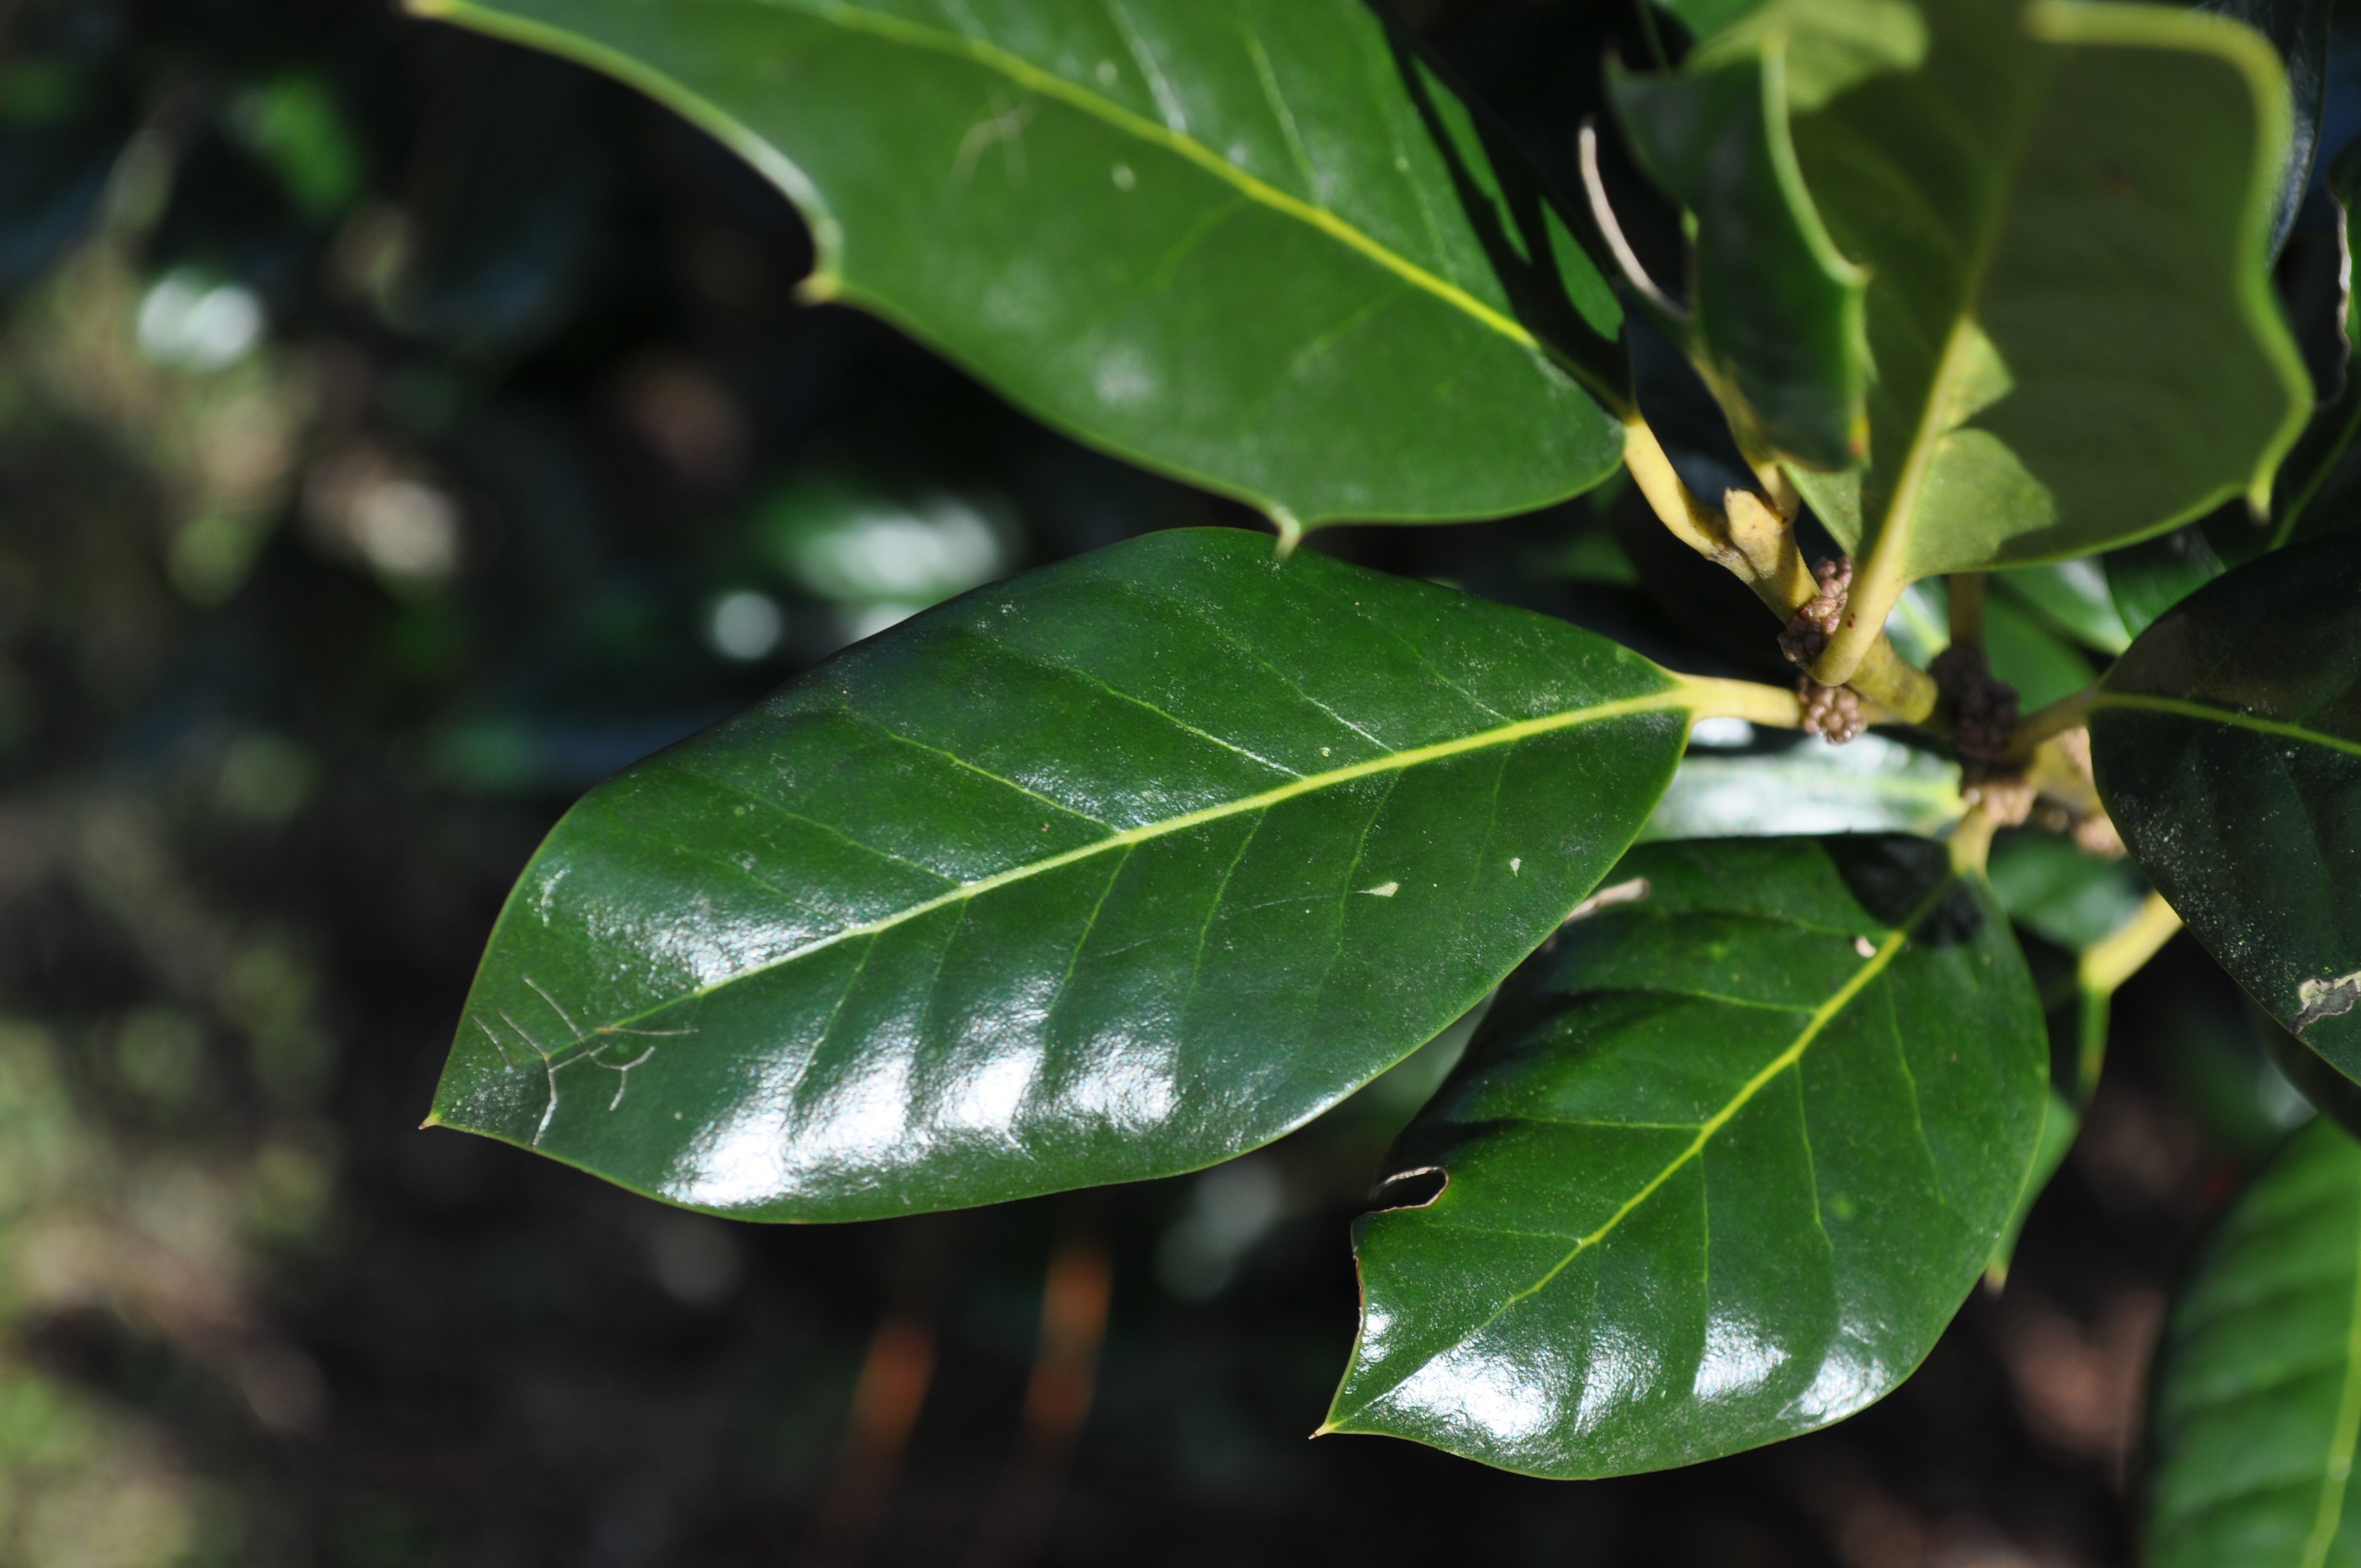
tree, nature, plant, leaf, flower, green, produce, evergreen, botany, flora, leaves, shrub, deciduous, flowering plant, woody plant, land plant, green tr